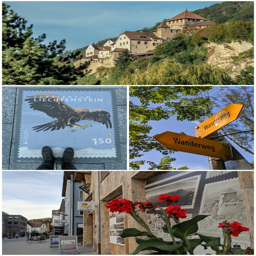
Liechtenstein PostalMuseum